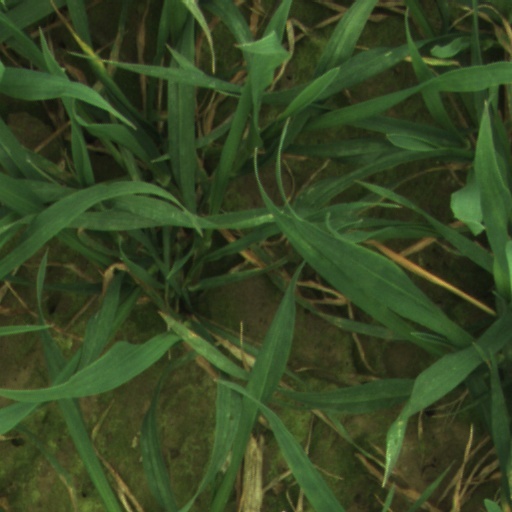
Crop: wheat